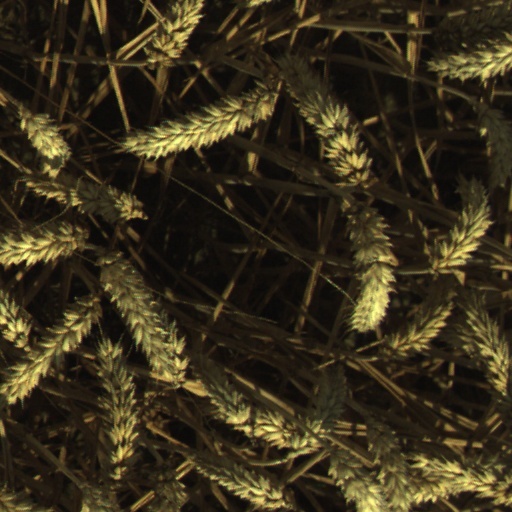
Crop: wheat